Orange Garden, Rome

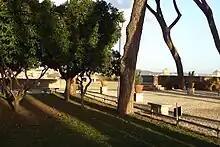
Orange trees and the terrace at the Orange Garden, Rome

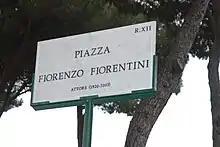
The street sign commemorating Fiorenzo Fiorentini

The castle was later given to the Dominican Order from Santa Sabina, which transformed it into a monastery, and the small park into a vegetable garden. According to legend Saint Dominic gave the garden its first orange tree, after transporting a sapling from Spain. Legend also tells that Saint Catherine of Siena picked the oranges from this tree and made candied fruit, which she gave to Pope Urban VI.